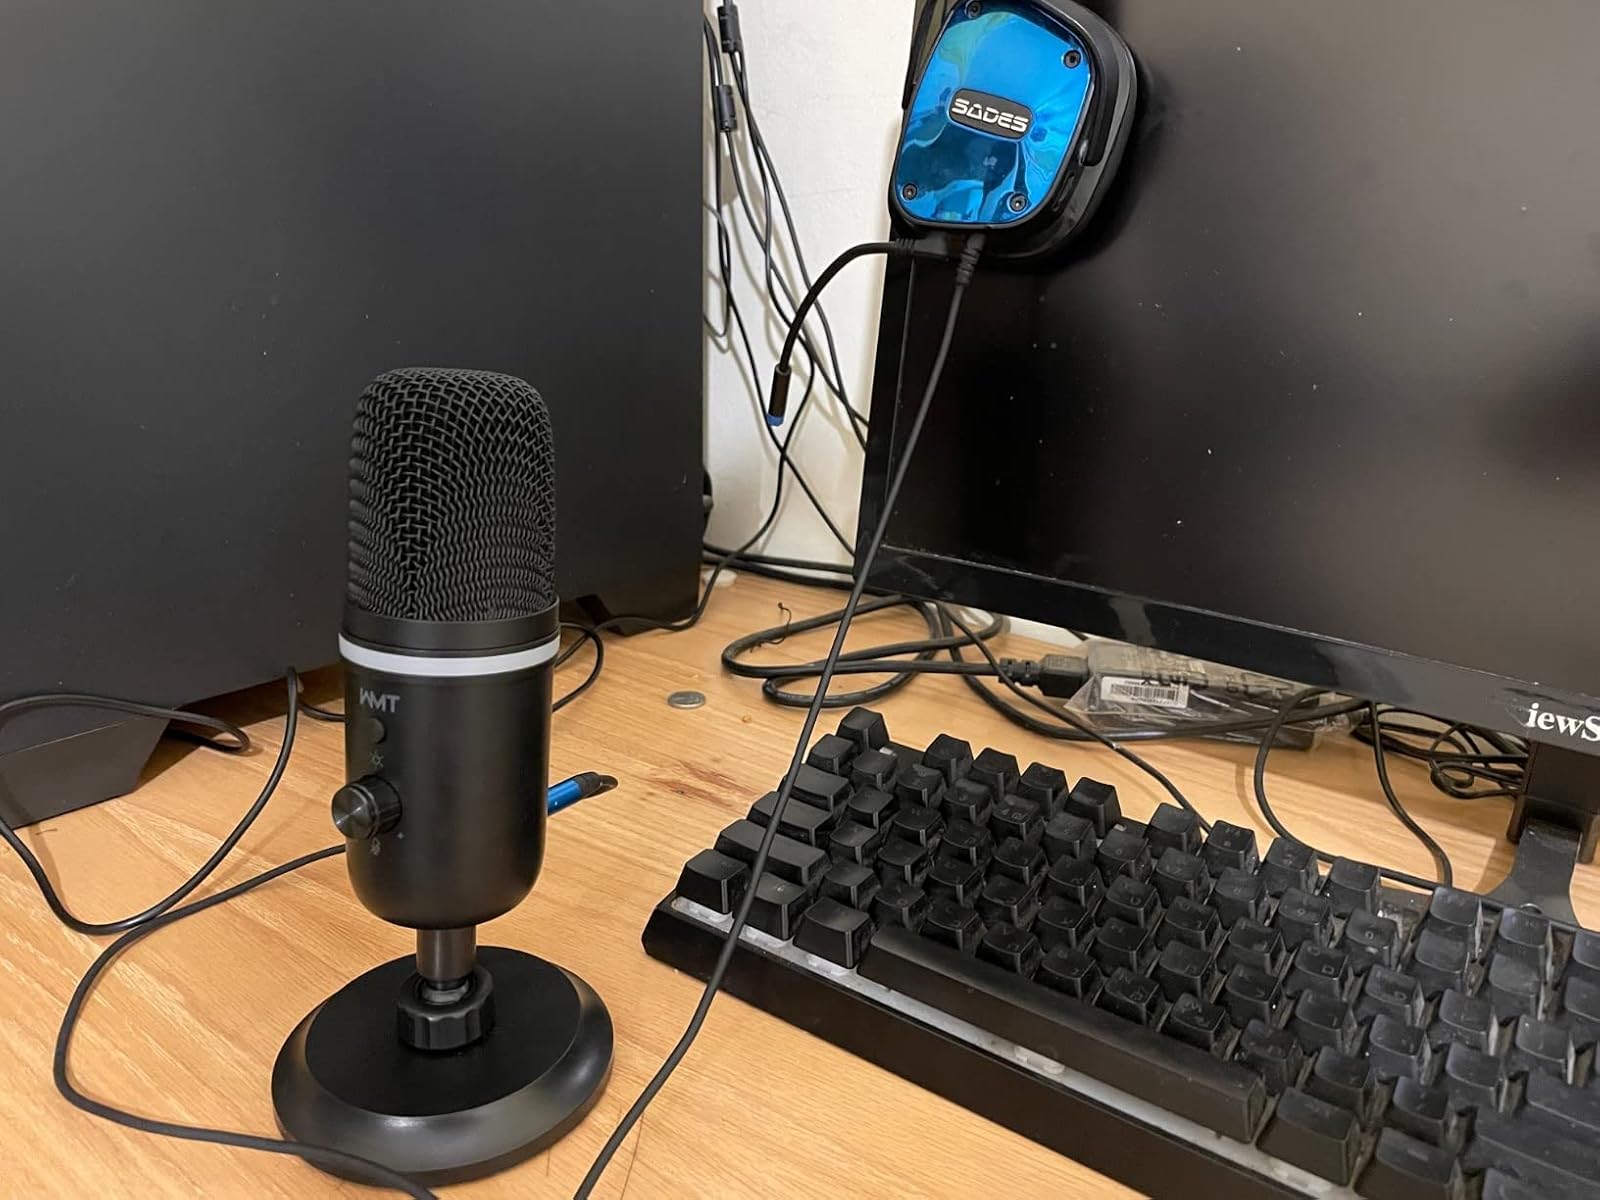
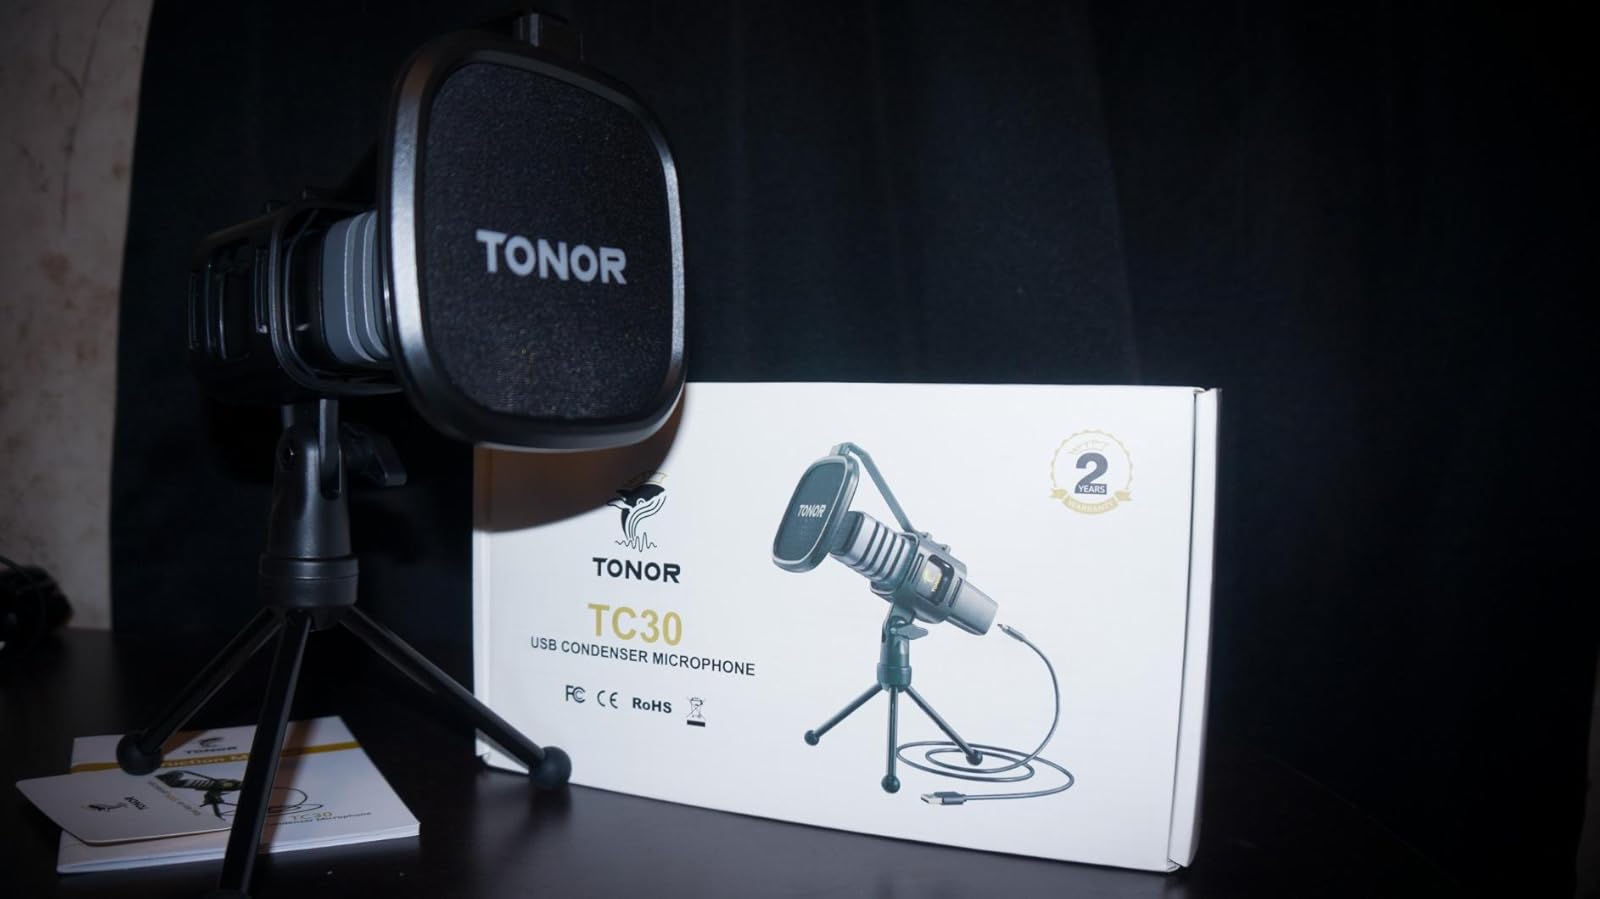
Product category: microphone
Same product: no